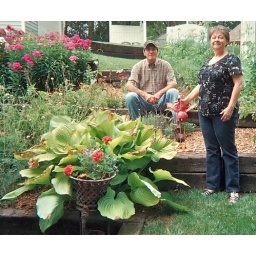
Barb and Pete in the flower bed